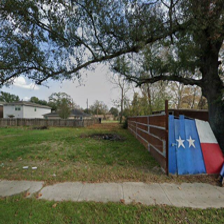
Label: streetView